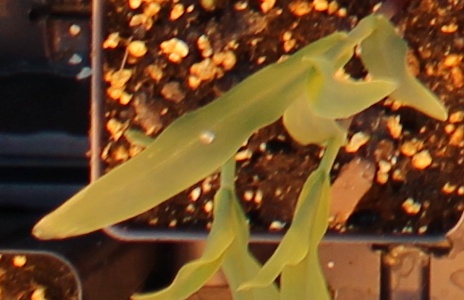
Label: Corn